Cornelis Poortman

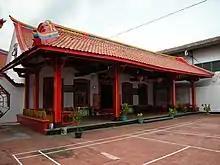
Talang temple in Cirebon.

Also known as "Malay Annals of Cirebon". This chronicle is found in the Talang temple, Cirebon. The problem with this manuscript is that, although the people around the Talang temple currently know about the Cirebon Chinese Chronicle through Slamet Muljana's work, they have no memory of the original manuscript. Since Poortman was active 90 years ago, this may not be surprising or damning; the manuscript is unlikely to be seen or read by members of the temple community at this time. But this is not the only problem.